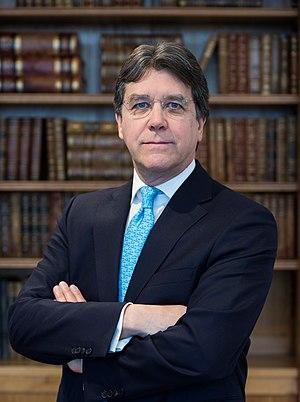
Carlos M. Jarque Uribe, né à Mexico, est un économiste et homme politique mexicain. Il est actuellement représentant de la Banque interaméricaine de développement en Europe et Israël, et conseiller principal du président de la BID.